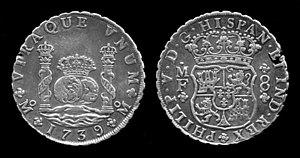
La pièce de huit — appelée piastre espagnole en français, real de a ocho ou peso en espagnol, spanish dollar par les Américains —, est une pièce de monnaie en argent d'approximativement 39 mm de diamètre, d'une valeur de huit réaux, qui a été frappée par l'Empire espagnol, après 1598, afin de s'aligner sur le thaler, la monnaie continentale du Saint-Empire, lié aux Habsbourg qui régnaient alors sur un vaste territoire. Elle valait 272 maravédis, mais en 1642, elle est réévaluée à 340 maravédis.